Wilhelm Thöny

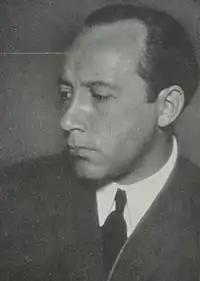
Wilhelm Thöny (1920s); photographed by Richard Gerstenberger (1877-1929)

Wilhelm Thöny (10 February 1888, Graz - 1 May 1949, New York City) was an Austrian painter, illustrator, graphic artist and etcher.